Edgar Allan Poe bibliography

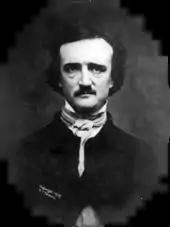
Poe in 1848

The works of American author Edgar Allan Poe (January 19, 1809 – October 7, 1849) include many poems, short stories, and one novel. His fiction spans multiple genres, including horror fiction, adventure, science fiction, and detective fiction, a genre he is credited with inventing. These works are generally considered part of the Dark romanticism movement, a literary reaction to Transcendentalism. Poe's writing reflects his literary theories: he disagreed with didacticism and allegory. Meaning in literature, he said in his criticism, should be an undercurrent just beneath the surface; works whose meanings are too obvious cease to be art. Poe pursued originality in his works, and disliked proverbs. He often included elements of popular pseudosciences such as phrenology and physiognomy. His most recurring themes deal with questions of death, including its physical signs, the effects of decomposition, concerns of premature burial, the reanimation of the dead, and mourning. Though known as a masterly practitioner of Gothic fiction, Poe did not invent the genre; he was following a long-standing popular tradition.